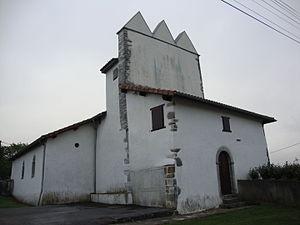
Un clocher trinitaire, ou clocher souletin, est un clocher à 3 pointes typiques de la province de Soule, que l'on retrouve aussi en Béarn. Les pointes symbolisent la Sainte-Trinité.
Domezain-Berraute est une commune française, située dans le département des Pyrénées-Atlantiques en région Nouvelle-Aquitaine.